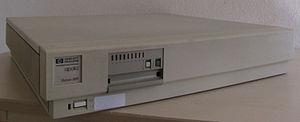
HP 9000 est une série de Serveurs informatiques PA-RISC sous HP-UX produits par Hewlett-Packard depuis 1982 pour succéder à la série HP 3000 des années 1970. Il était concurrent des serveurs Sun, Apollo et IBM AS400.